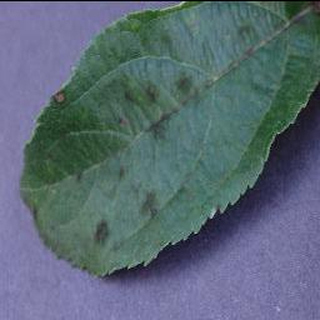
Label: apple_apple_scab